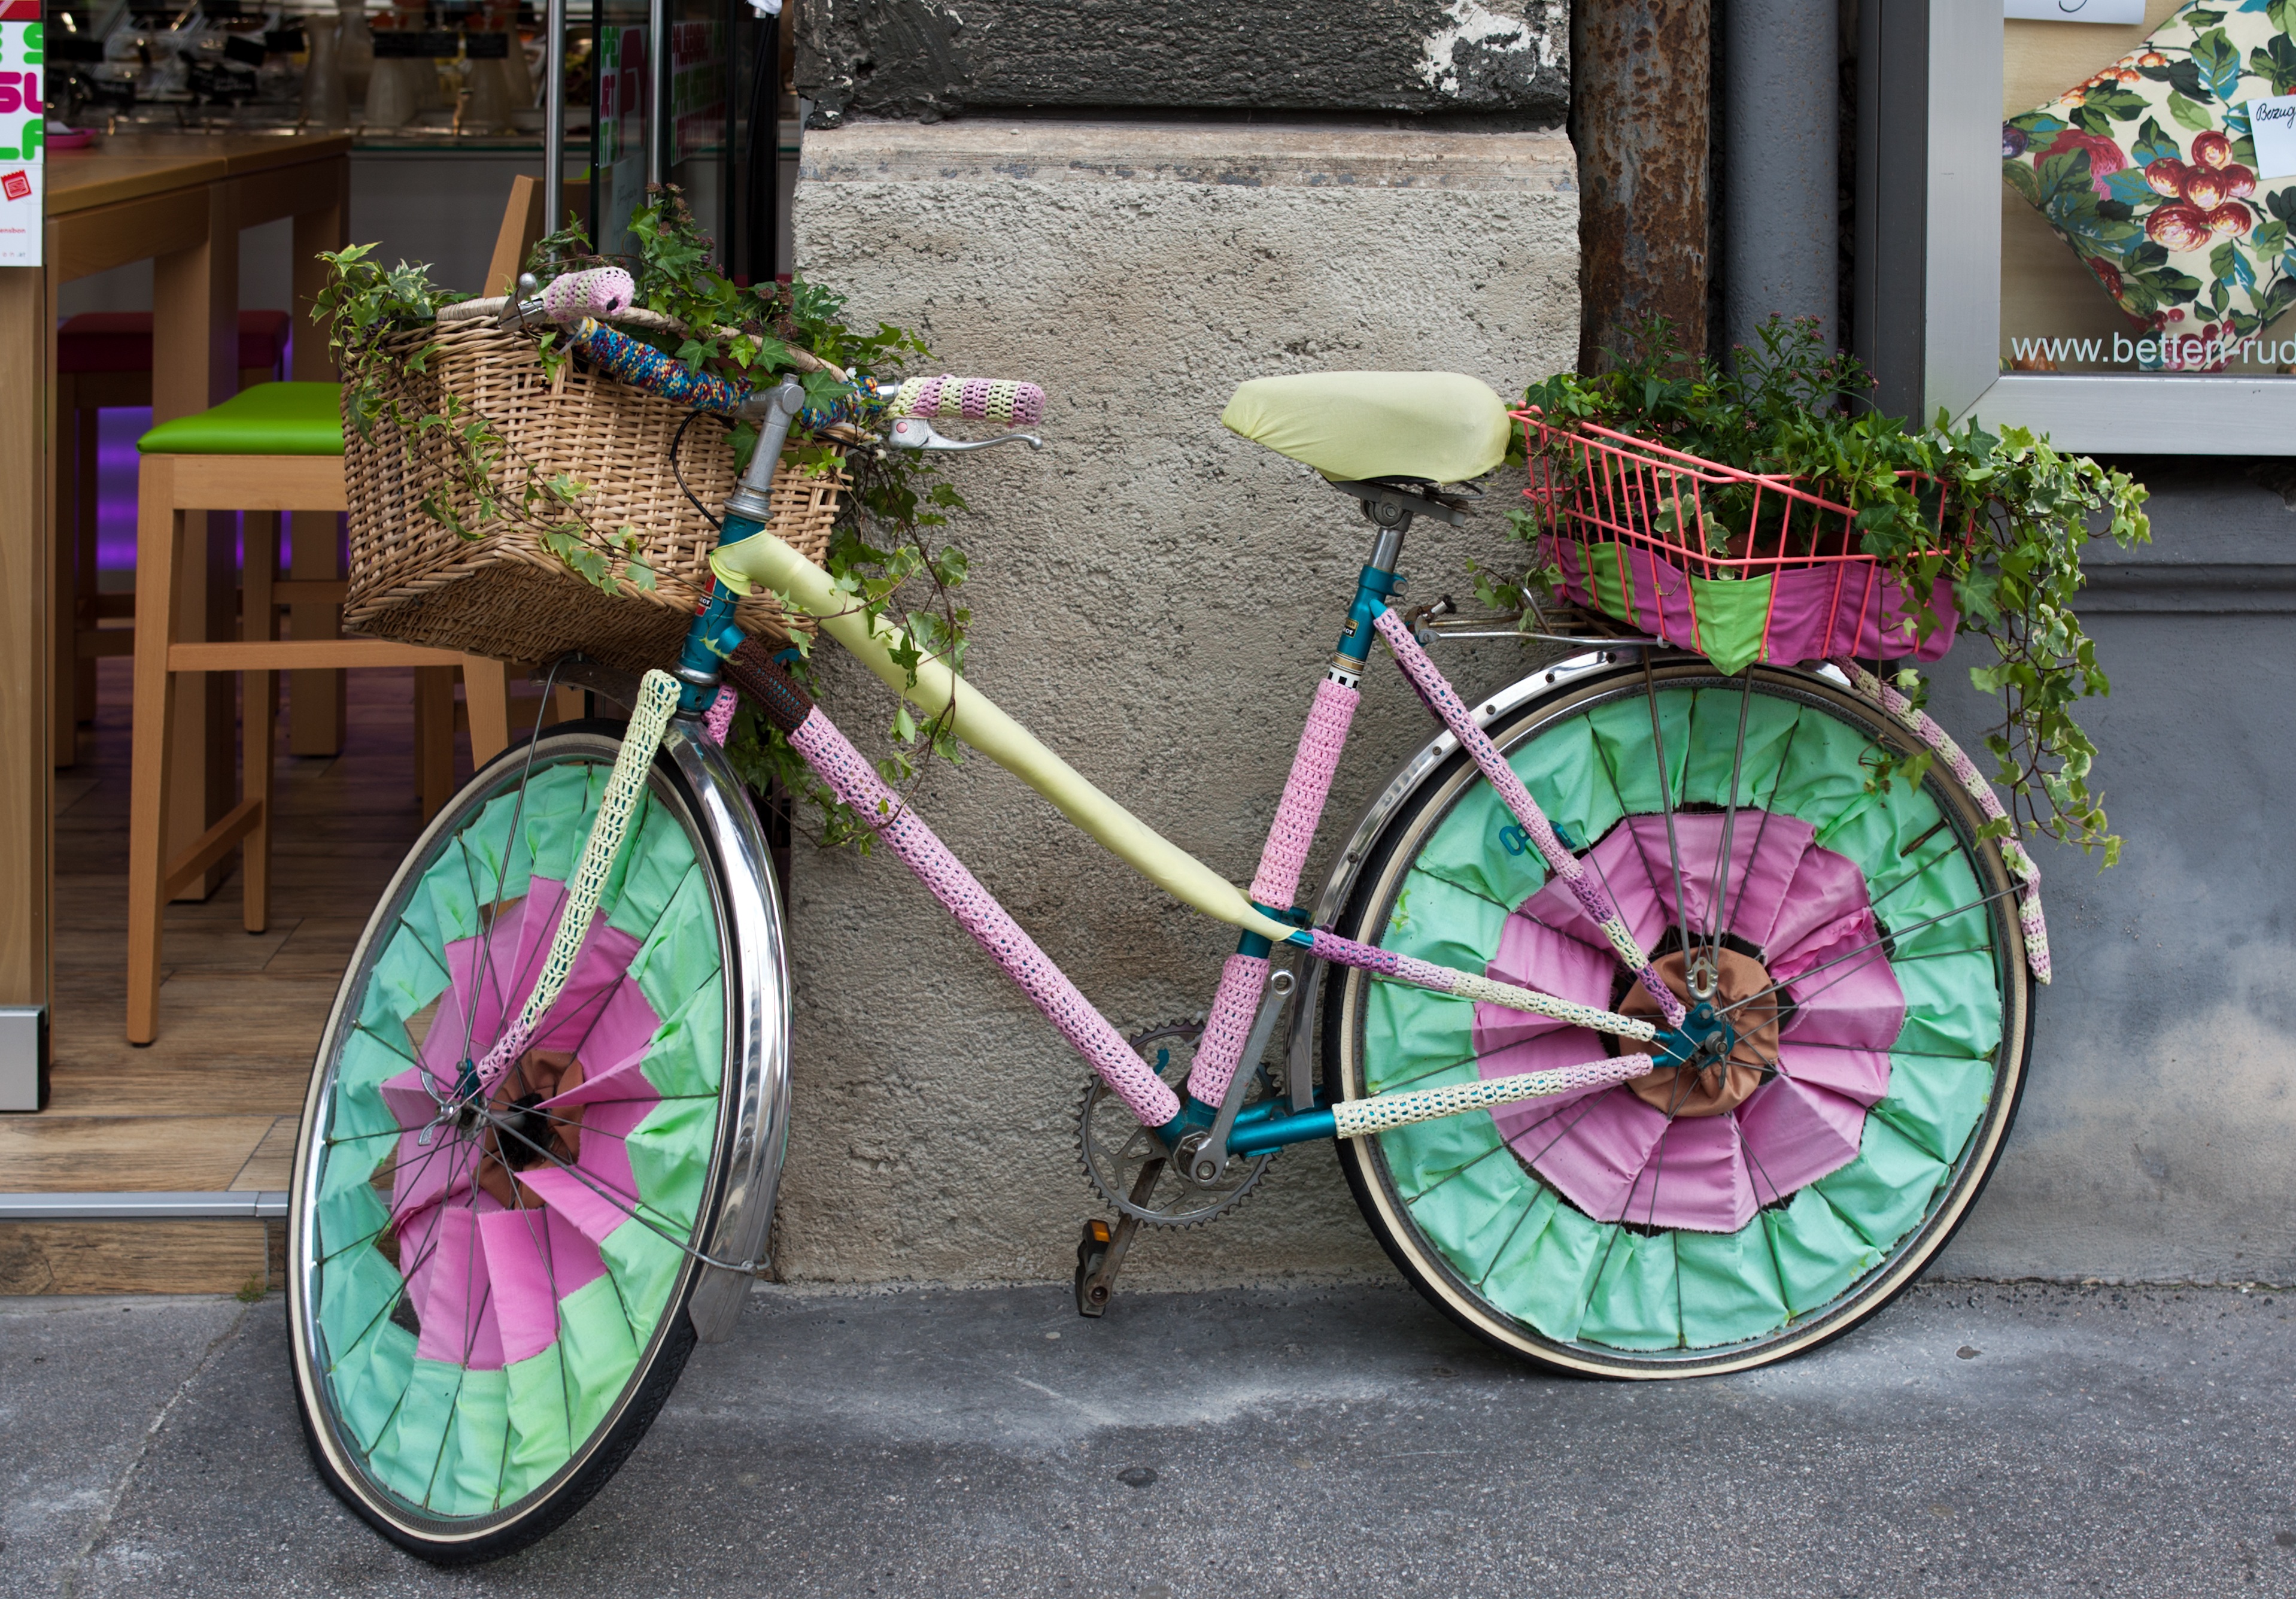
wheel, bicycle, vehicle, sports equipment, fabric, crochet, carriage, decorated, land vehicle, shopping basket, pastel colours